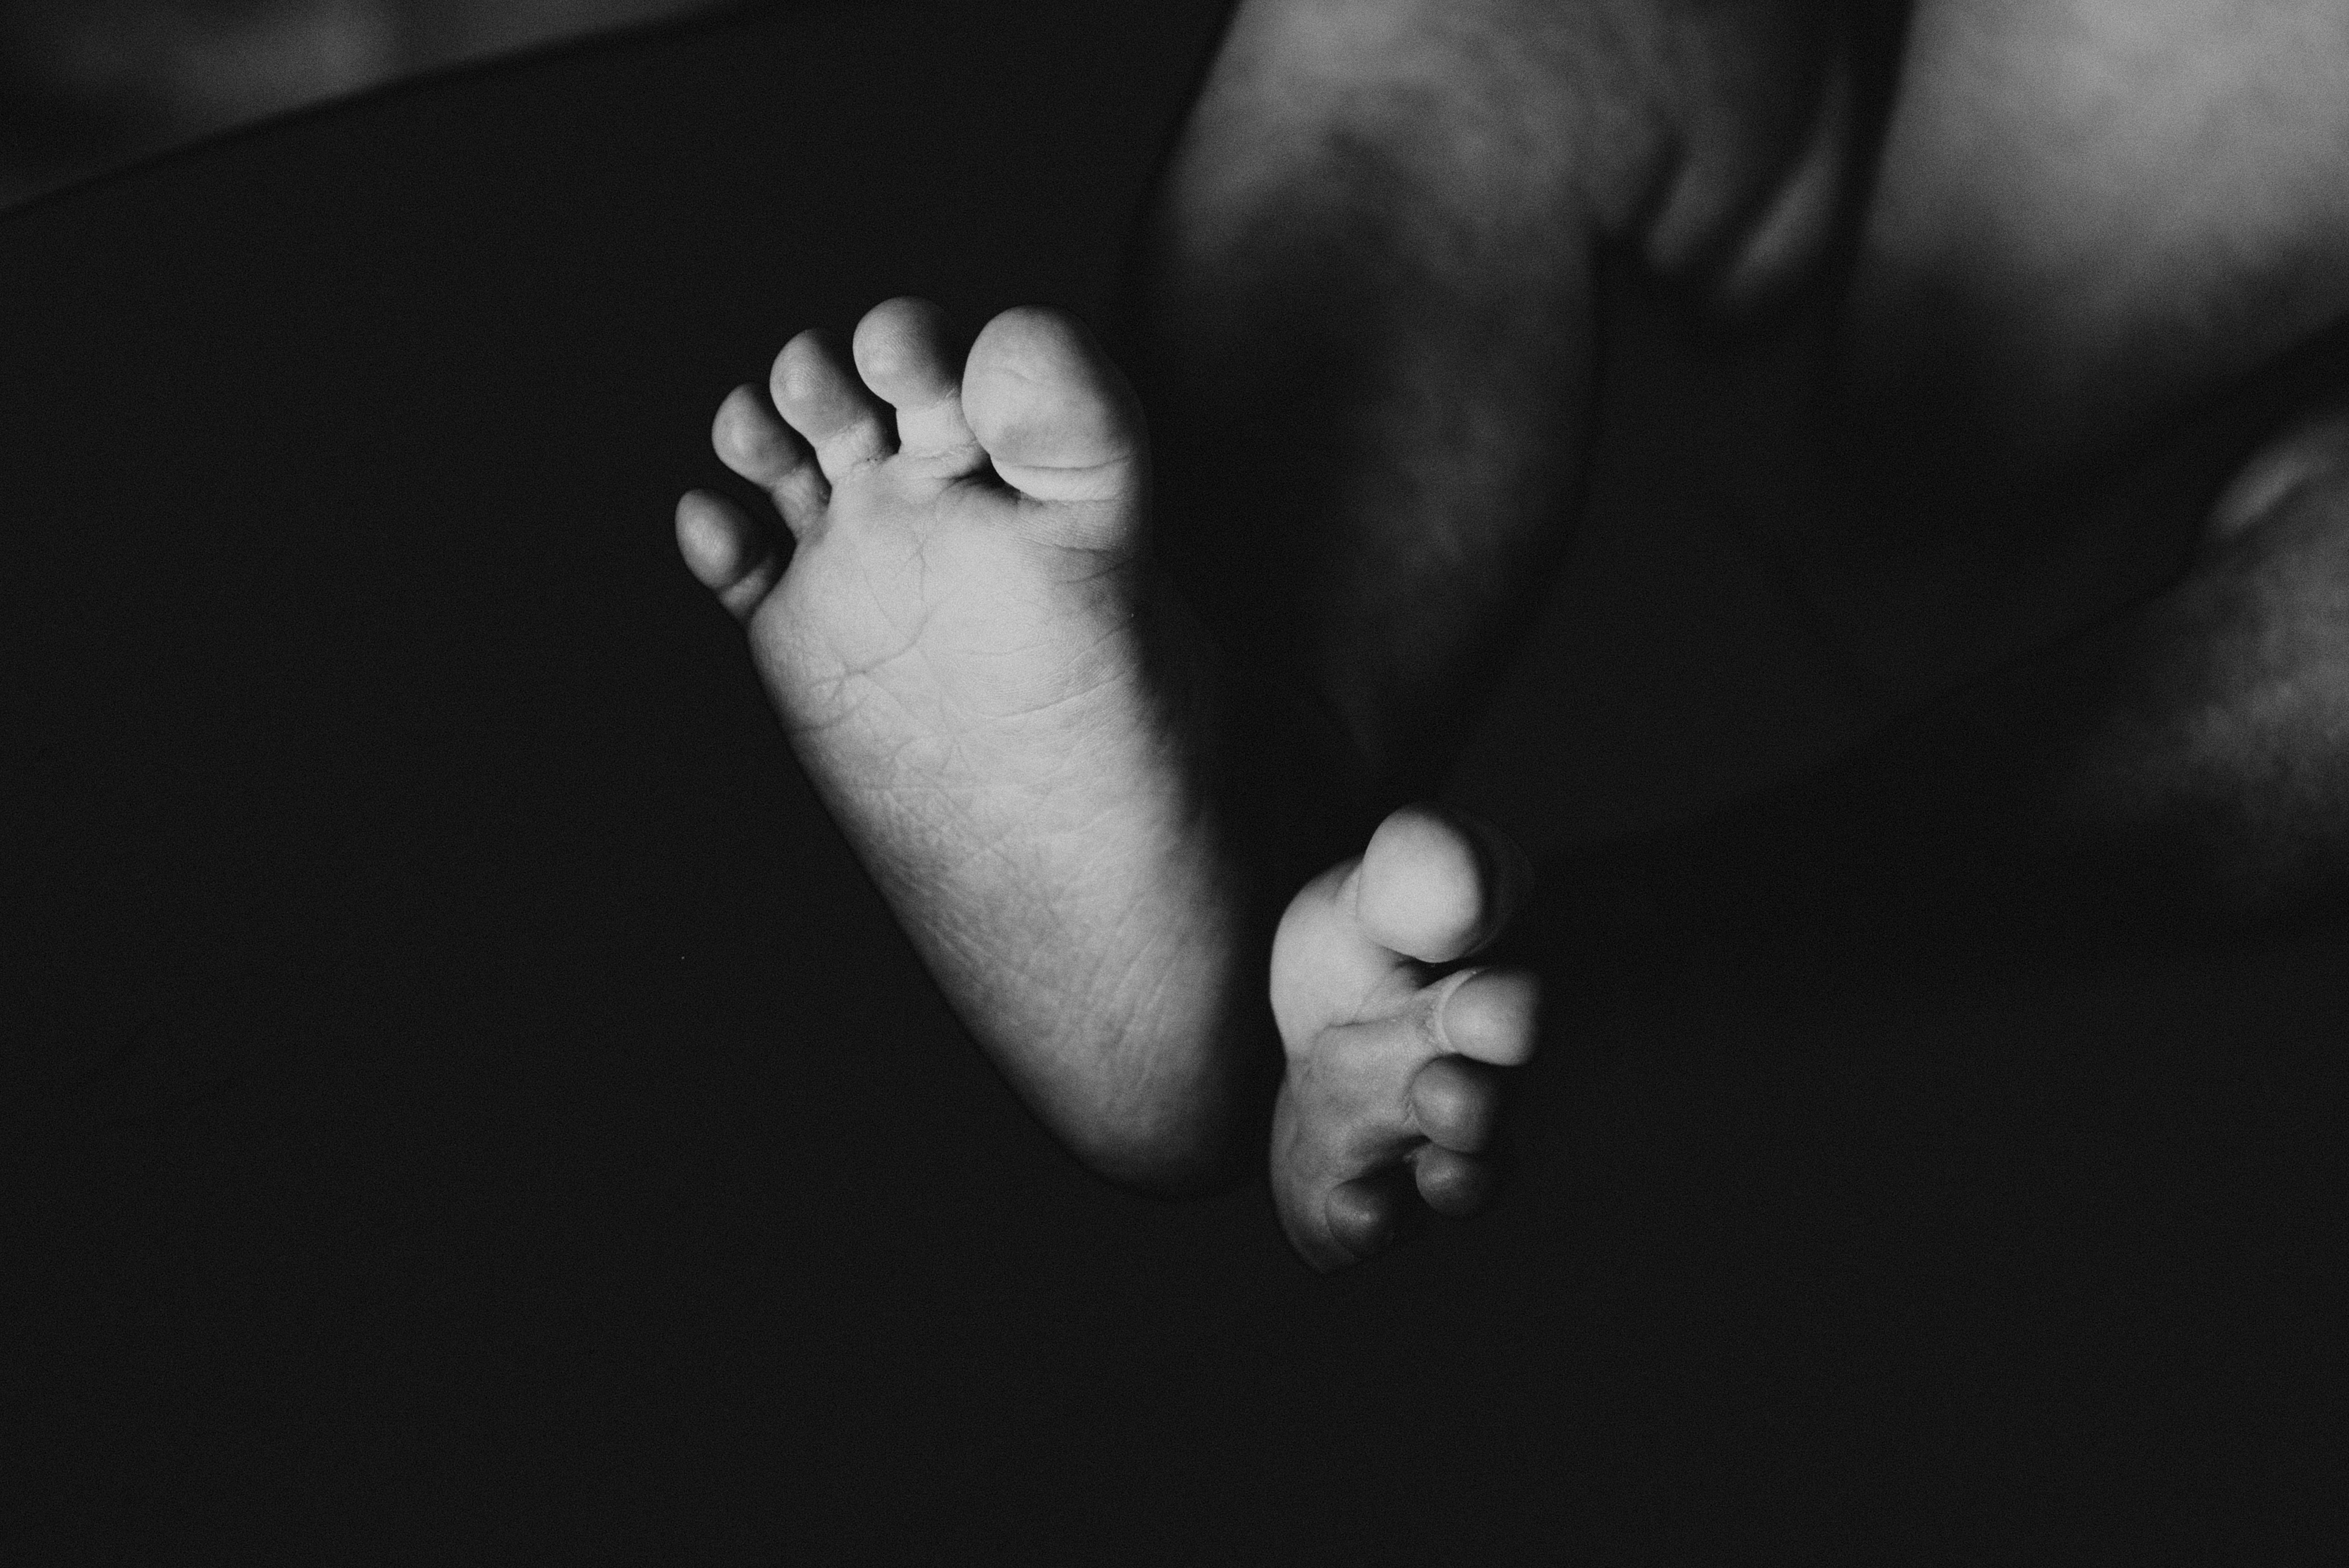
black, white, leg, black and white, foot, hand, arm, monochrome photography, skin, monochrome, toe, finger, photography, child, human body, joint, sky, nail, darkness, muscle, baby, human leg, flesh, gesture, elbow, cloud, barefoot, style